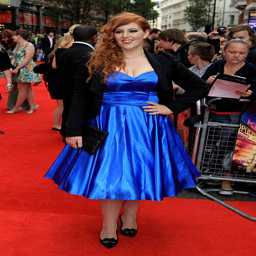
actor attends the world film premiere of comedy .